Hook ladder

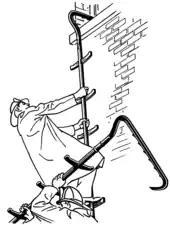
Historical French design

The original French design was a single beam ladder with pairs of rungs projected outward on both sides of the beam. The British version was a conventional two-string ash ladder around long and wide. Hook ladders can be used to scale from floor to floor on multi-storey buildings by way of exterior windows. The ladders hook onto the window ledge by a "gooseneck" projecting from the top. Lengths vary from .